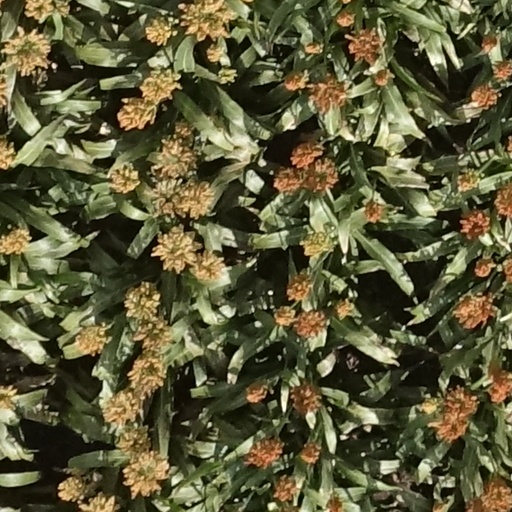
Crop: sorghum